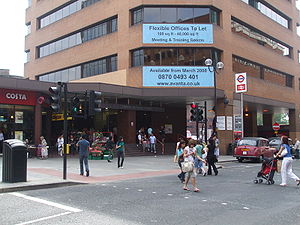
Metropolitan line / Stationer
Metropolitan line er en del af London Underground. Banen løber i øjeblikket fra Aldgate i City of London til Amersham i Buckinghamshire, med sidebaner til Uxbridge, Watford og Chesham, men før 1988 var Hammersmith & City line og East London line også markedsført som Metropolitan line. Banen er farvet magenta på netværkskortet og i andet marketing.